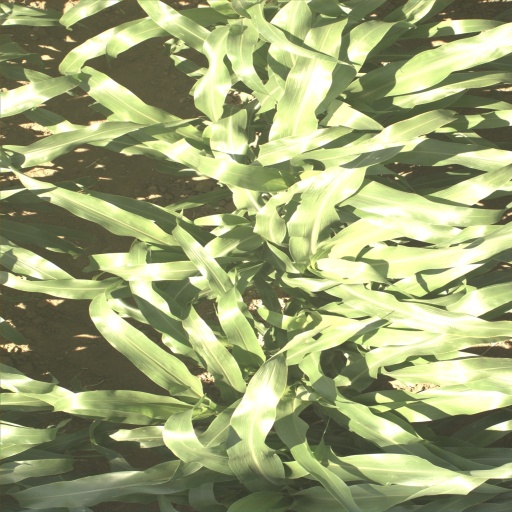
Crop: sorghum